Circa Resort & Casino

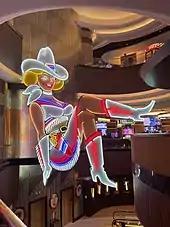
Vegas Vickie sign at Circa

In June 2020, plans were announced to open the first five floors early, on October 28, while the hotel portion would open two months later. Derek Stevens also announced that Circa will be an adult-only property, stating that Las Vegas once held "a certain mystique as this fabulous place where only grown-ups could play. Call us old-fashioned, but we think adults need some of that mystique back in their lives."